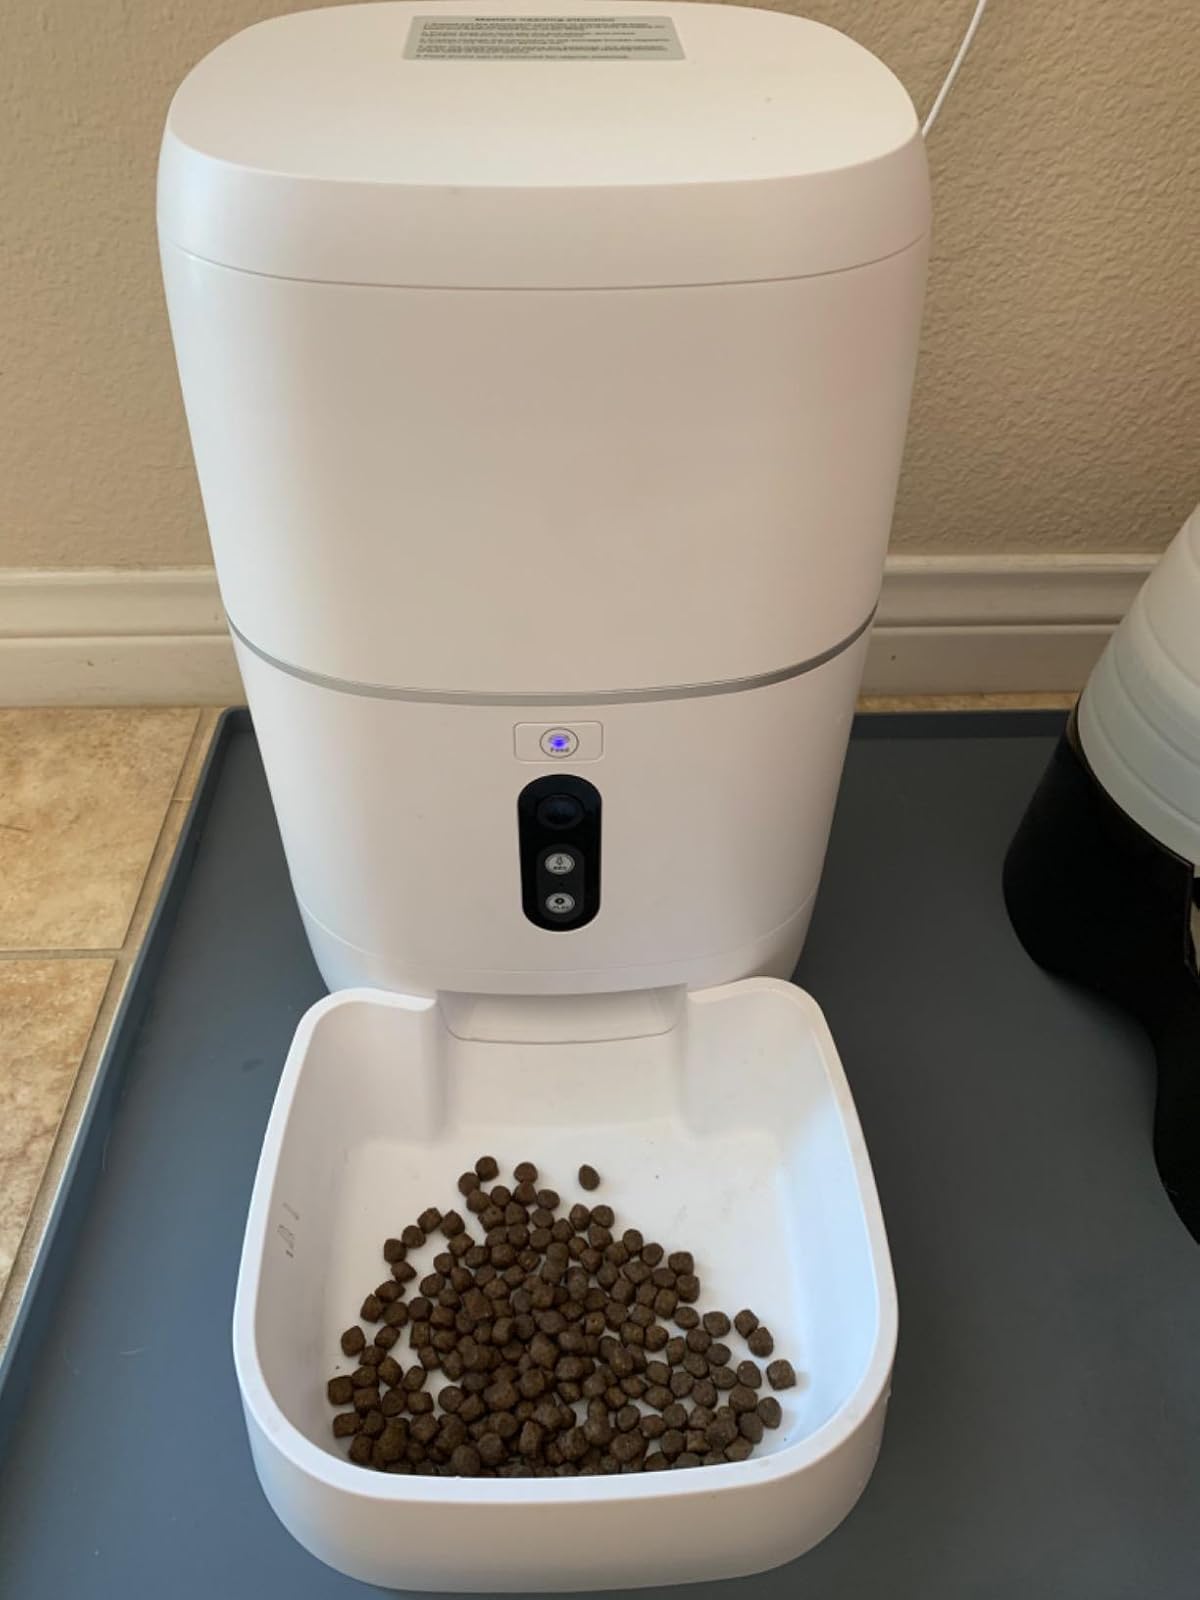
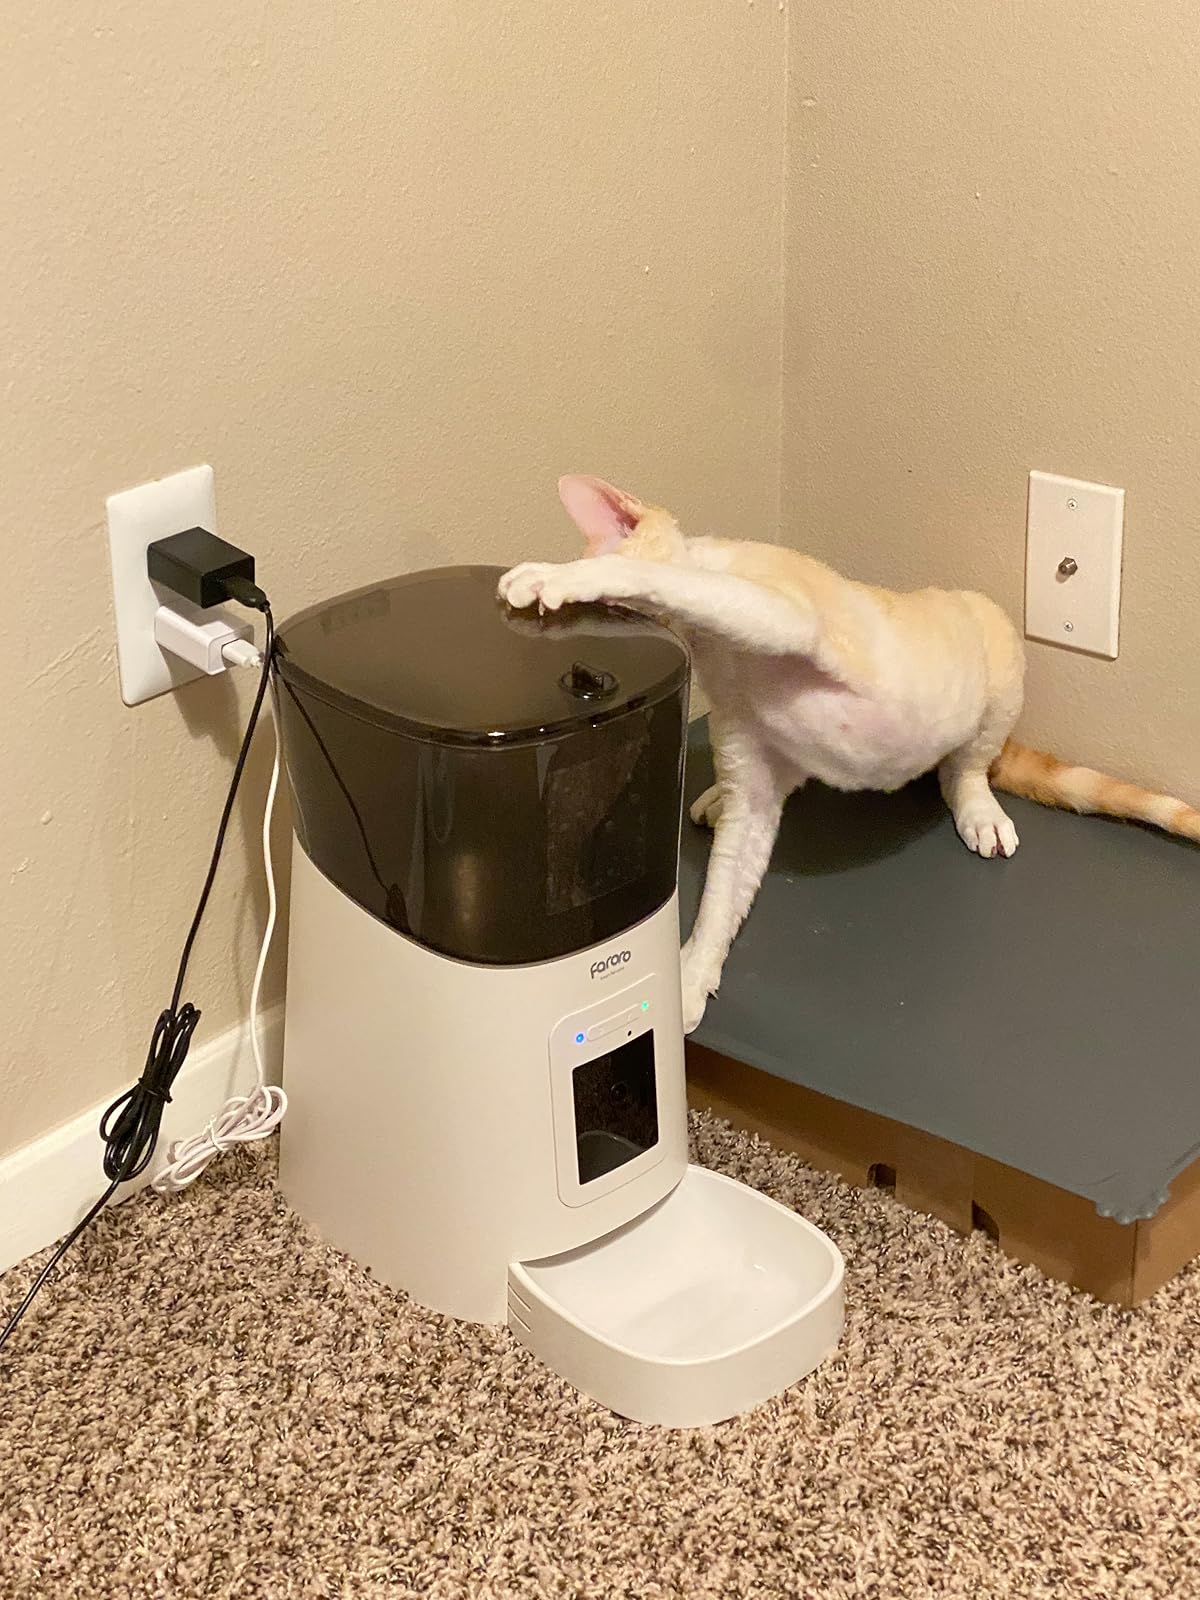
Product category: items_feeder
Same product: no